Delta Cephei

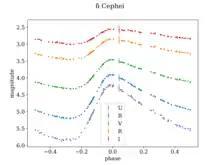
Phase-folded UBVRI light curves of Delta Cephei showing magnitude versus pulsation phase.

Because the period of this class of variable is dependent on the star's luminosity, Delta Cephei is of particular importance as a calibrator for the period-luminosity relationship, since its distance is now one of the most precisely established for a Cepheid. This accuracy is thanks in part to its membership of a star cluster and the availability of precise Hubble Space Telescope/Hipparcos parallaxes. Hence, in 2002, the Hubble Space Telescope was used to determine the distance to Delta Cephei within a 4% margin of error: . However, a re-analysis of Hipparcos data found a larger parallax than before, leading to a shorter distance of , which is equivalent to 800 light-years.